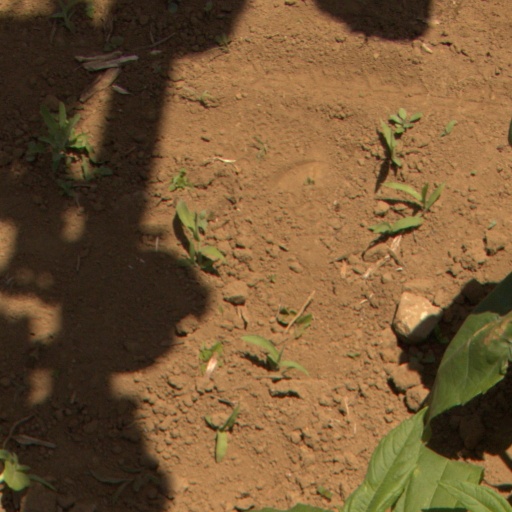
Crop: Jerusalem artichoke